2 Young

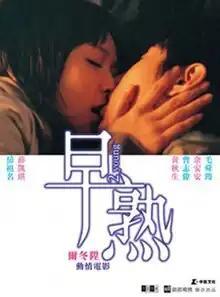
Theatrical release poster

2 Young is a 2005 Hong Kong romantic comedy-drama film directed by Derek Yee. The film was released in mainland China on 15 April 2005 and in Hong Kong on 28 April 2005.